Arthur Wilson (rugby union)

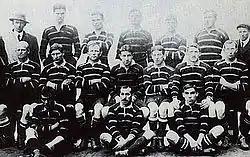
Cornwall rugby olympics 1908

Wilson was selected to play for Cornwall on seventeen occasions. He was part of the Cornwall team that reached the County Championship final for the first time in 1908, against Durham. The match, contested on 28 March 1908 at Redruth, Cornwall, was won by Cornwall 17–3.